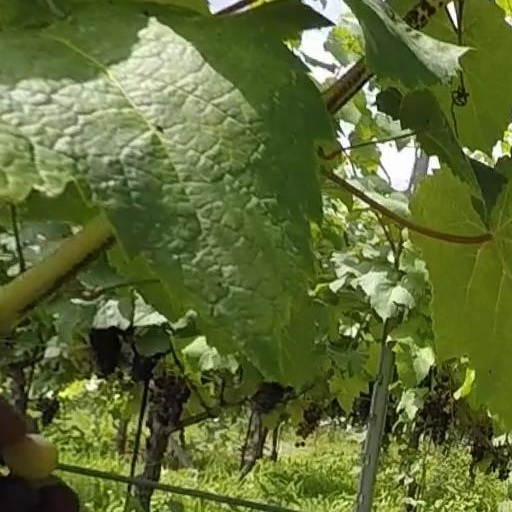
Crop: grape